Berliner (doughnut)

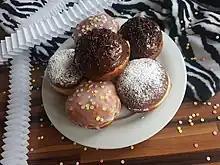
Colorfully decorated Krapfen doughnuts with different fillings often eaten at the carnival

The term "Bismarcken" (for Otto von Bismarck) came into use by the end of the 19th century. Immigrants from Central Europe settled in the United States in large numbers during the 19th century, and jelly doughnuts are called "bismarcks" or "bismarks" in some parts of the Midwestern United States, Boston, and Alberta and Saskatchewan in Canada.